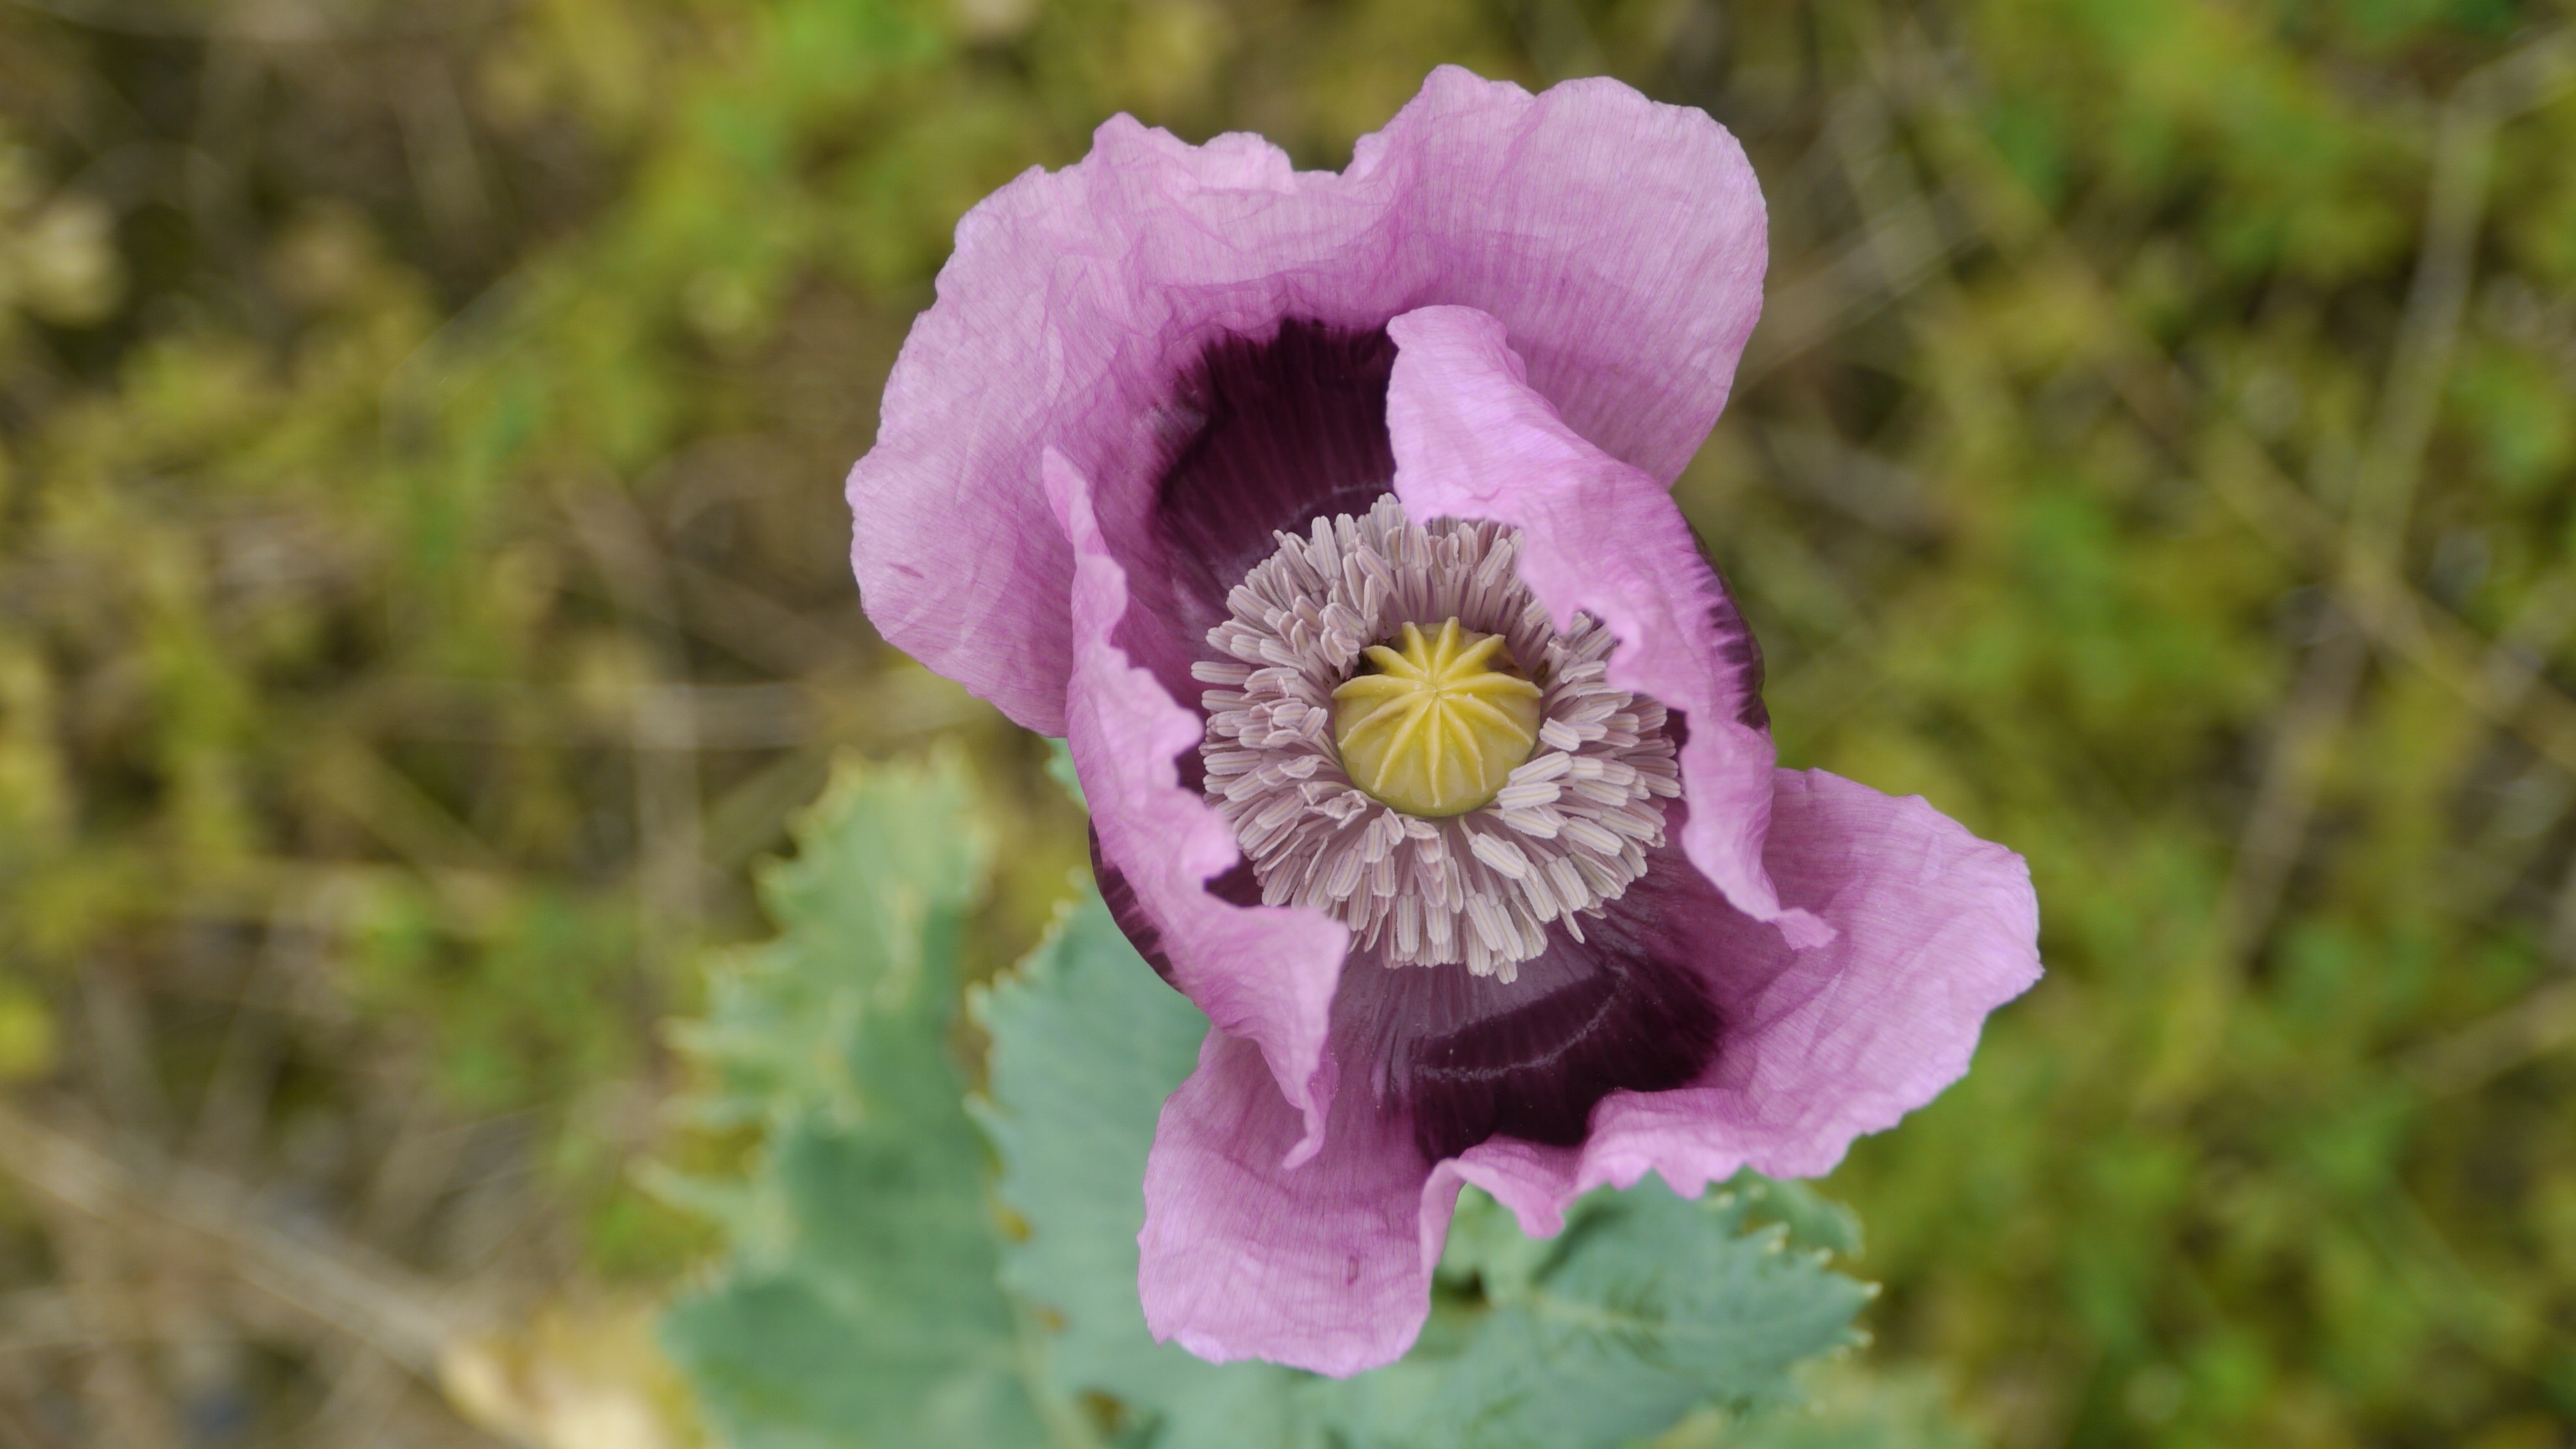
blossom, plant, flower, petal, spring, botany, garden, flora, wildflower, wild flowers, poppy flower, poppy, macro photography, flowering plant, land plant, calochortus